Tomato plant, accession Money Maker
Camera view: horizontal (90 deg, fisheye); turntable rotation: 330 degrees
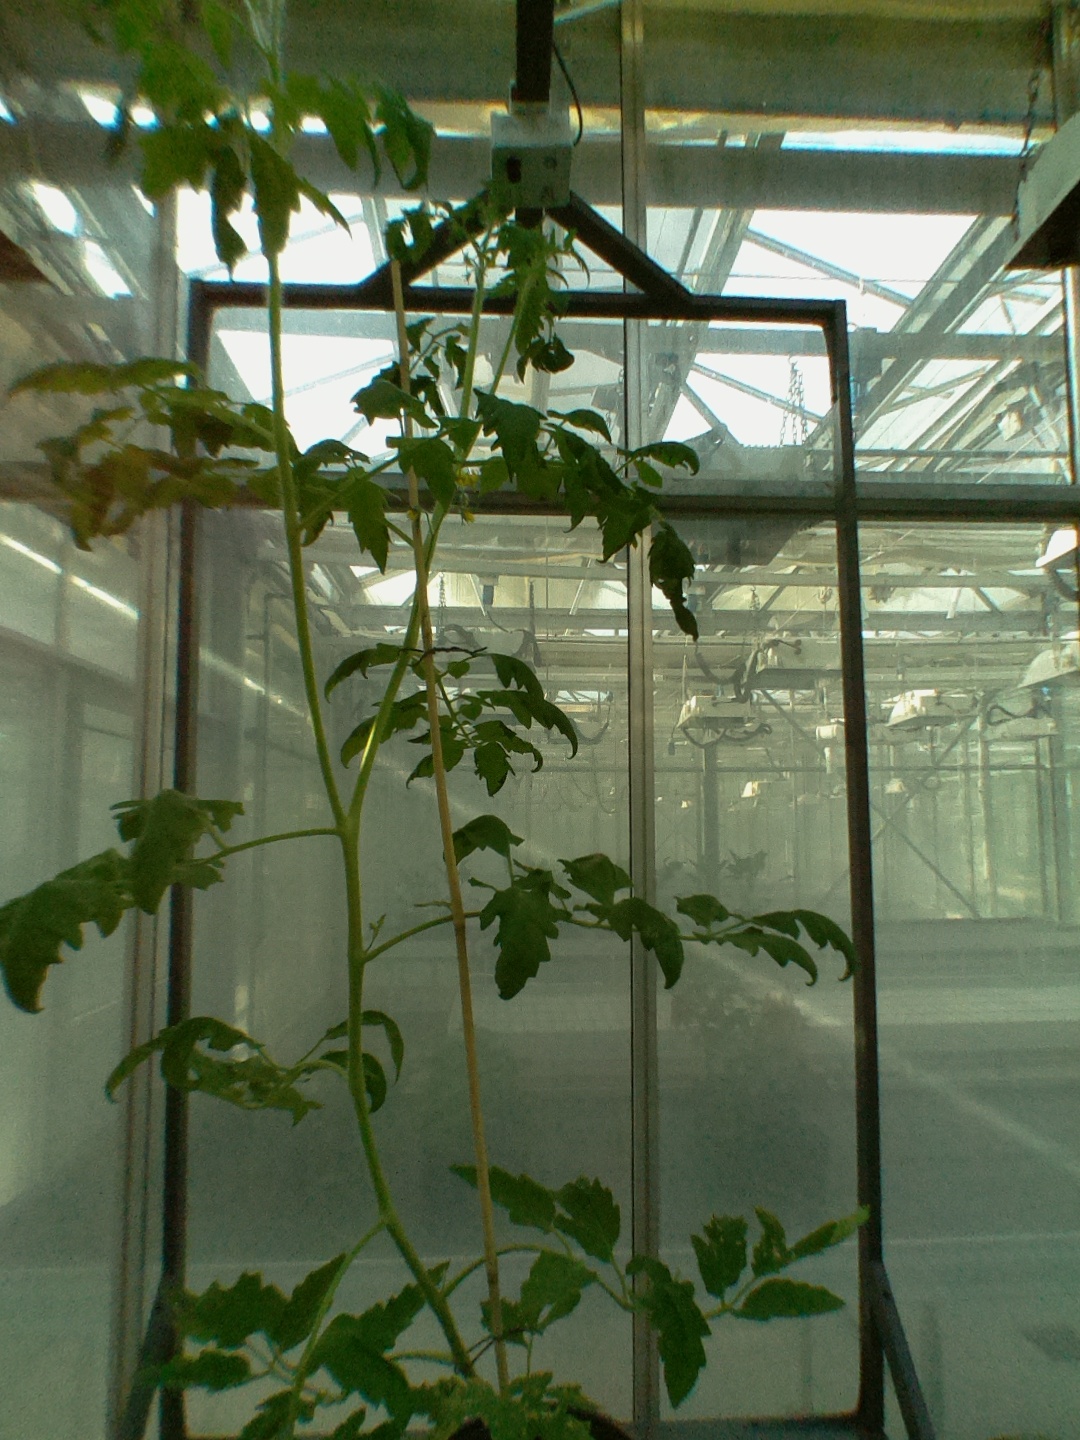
BBCH growth stage 65: Full flowering, 50%-60% of flowers open, first petals falling